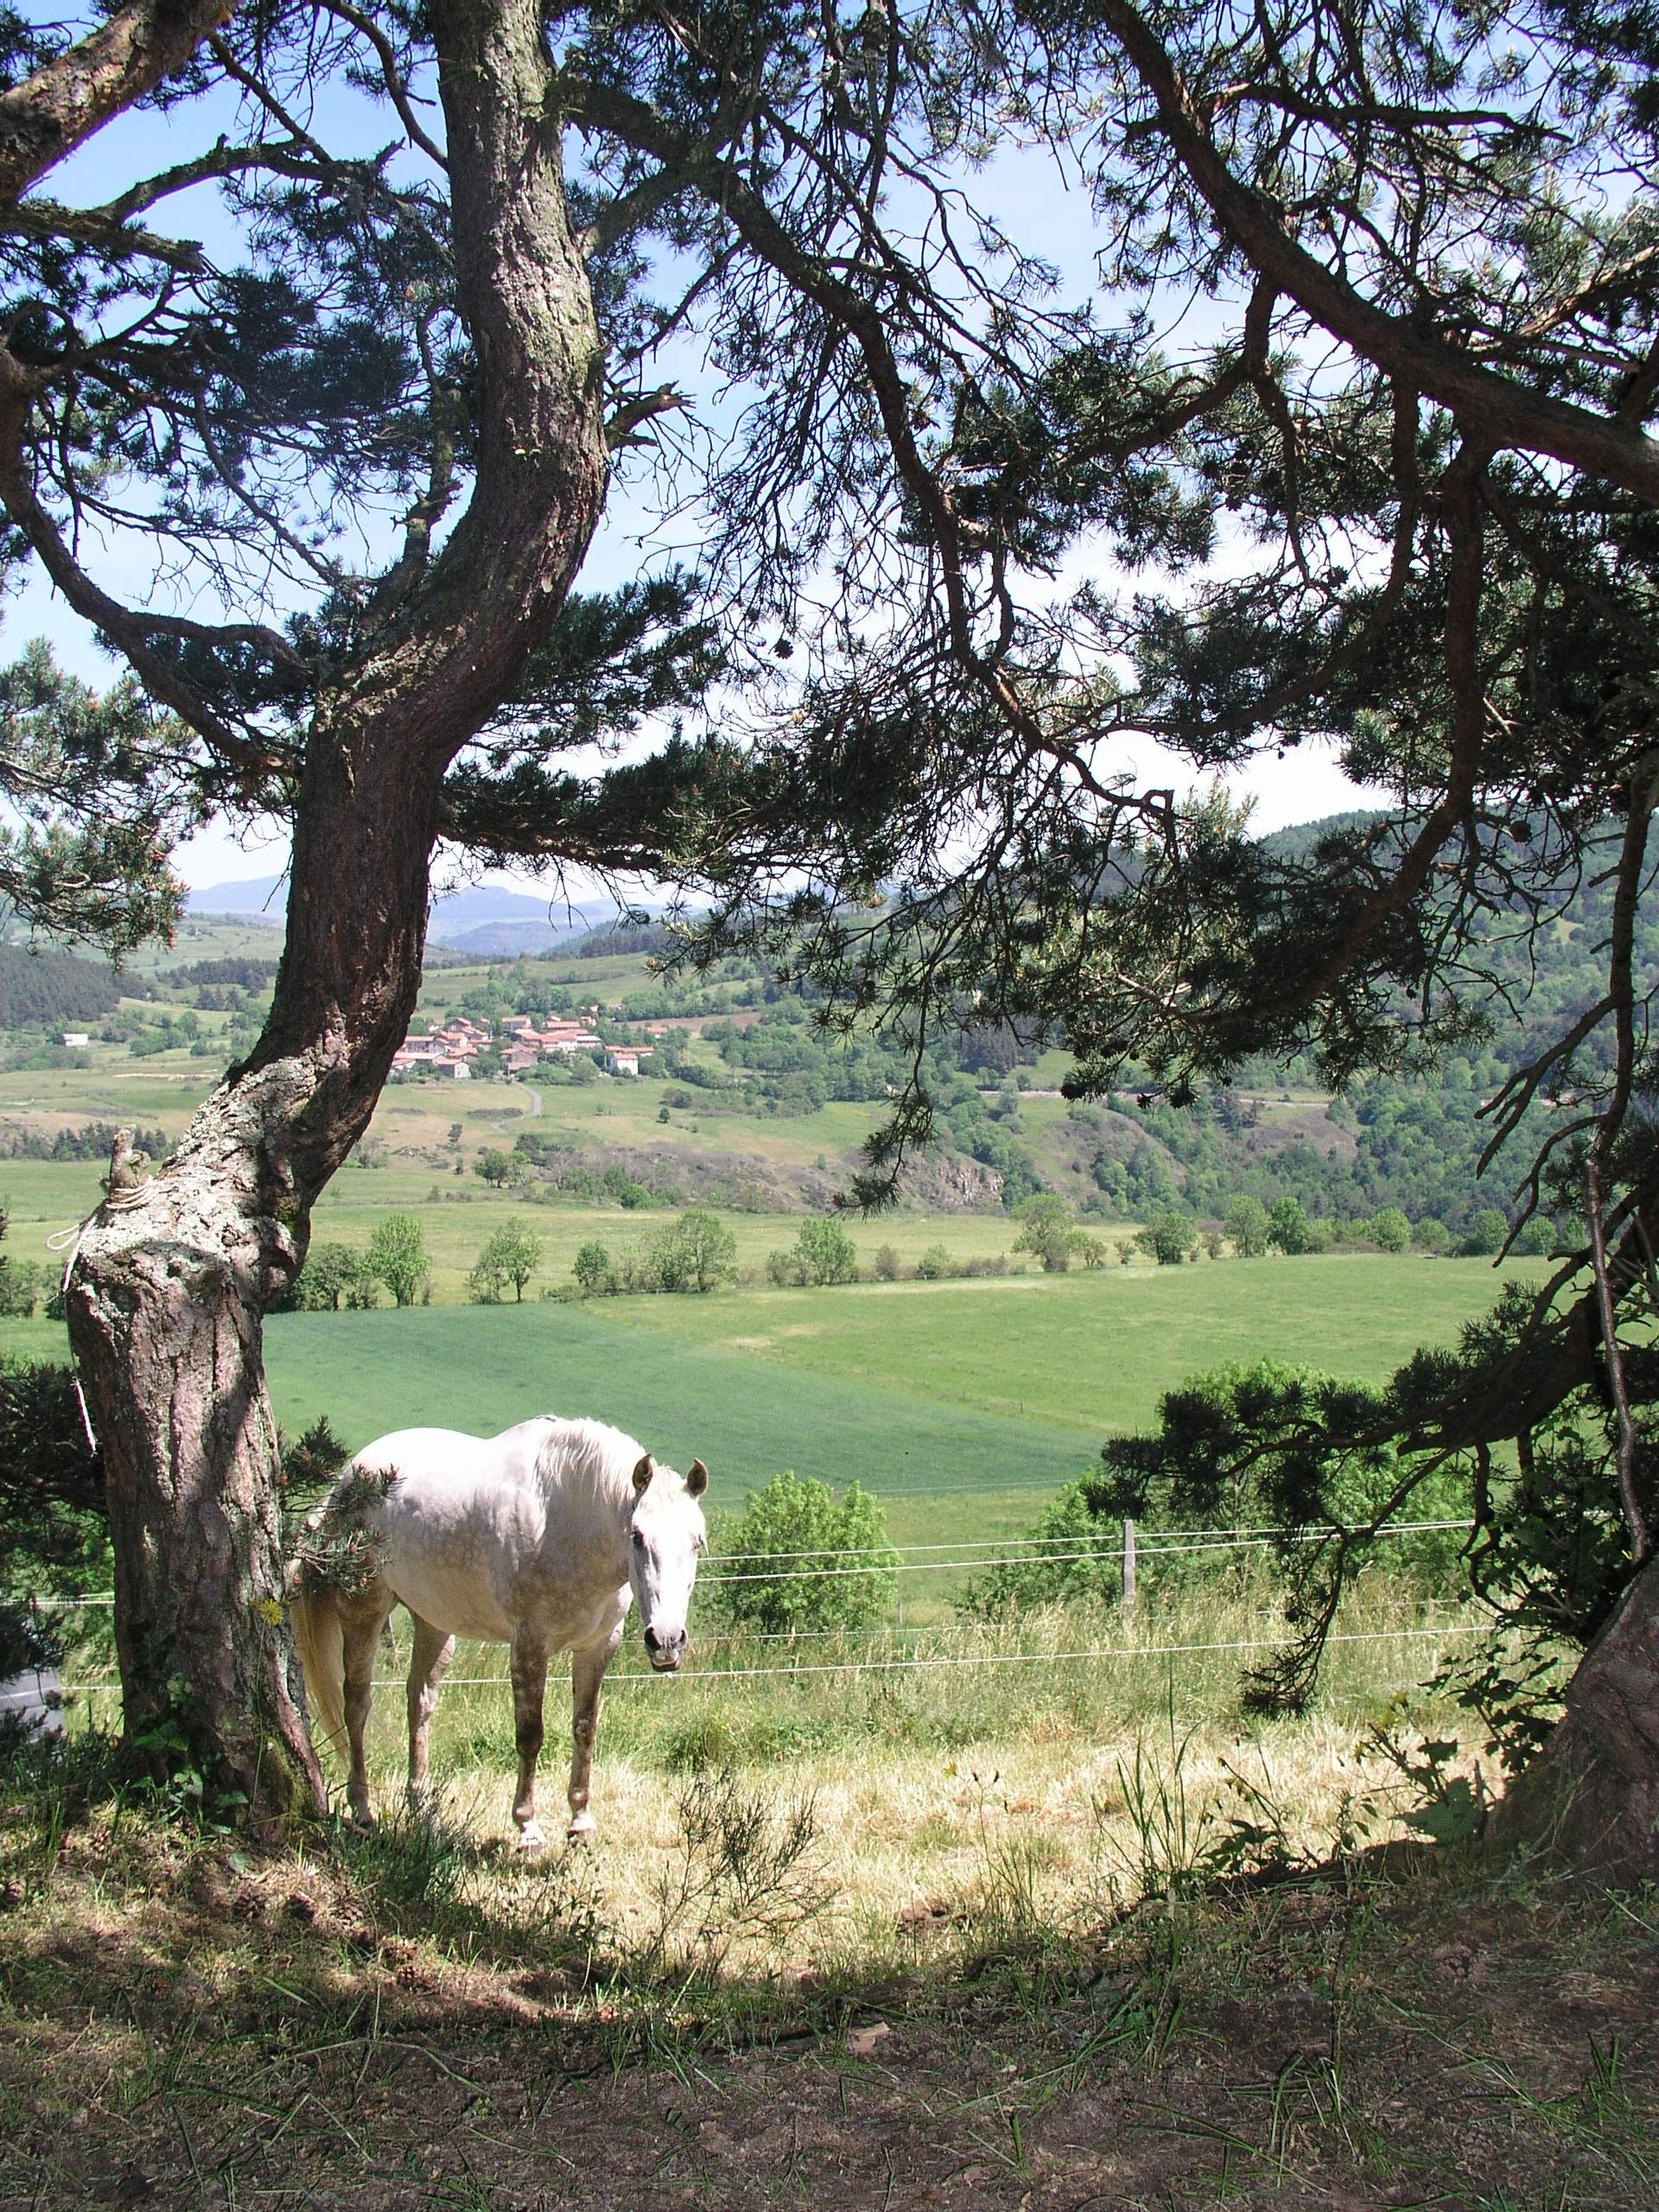
landscape, tree, grass, farm, meadow, flower, pine, wildlife, pasture, grazing, horse, auvergne, animals, loire, rural area, horse like mammal